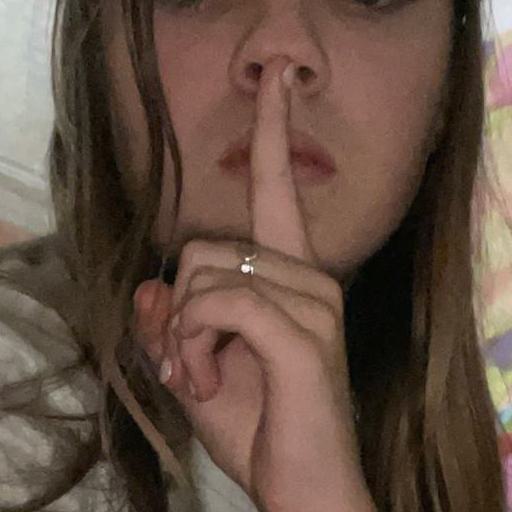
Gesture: mute